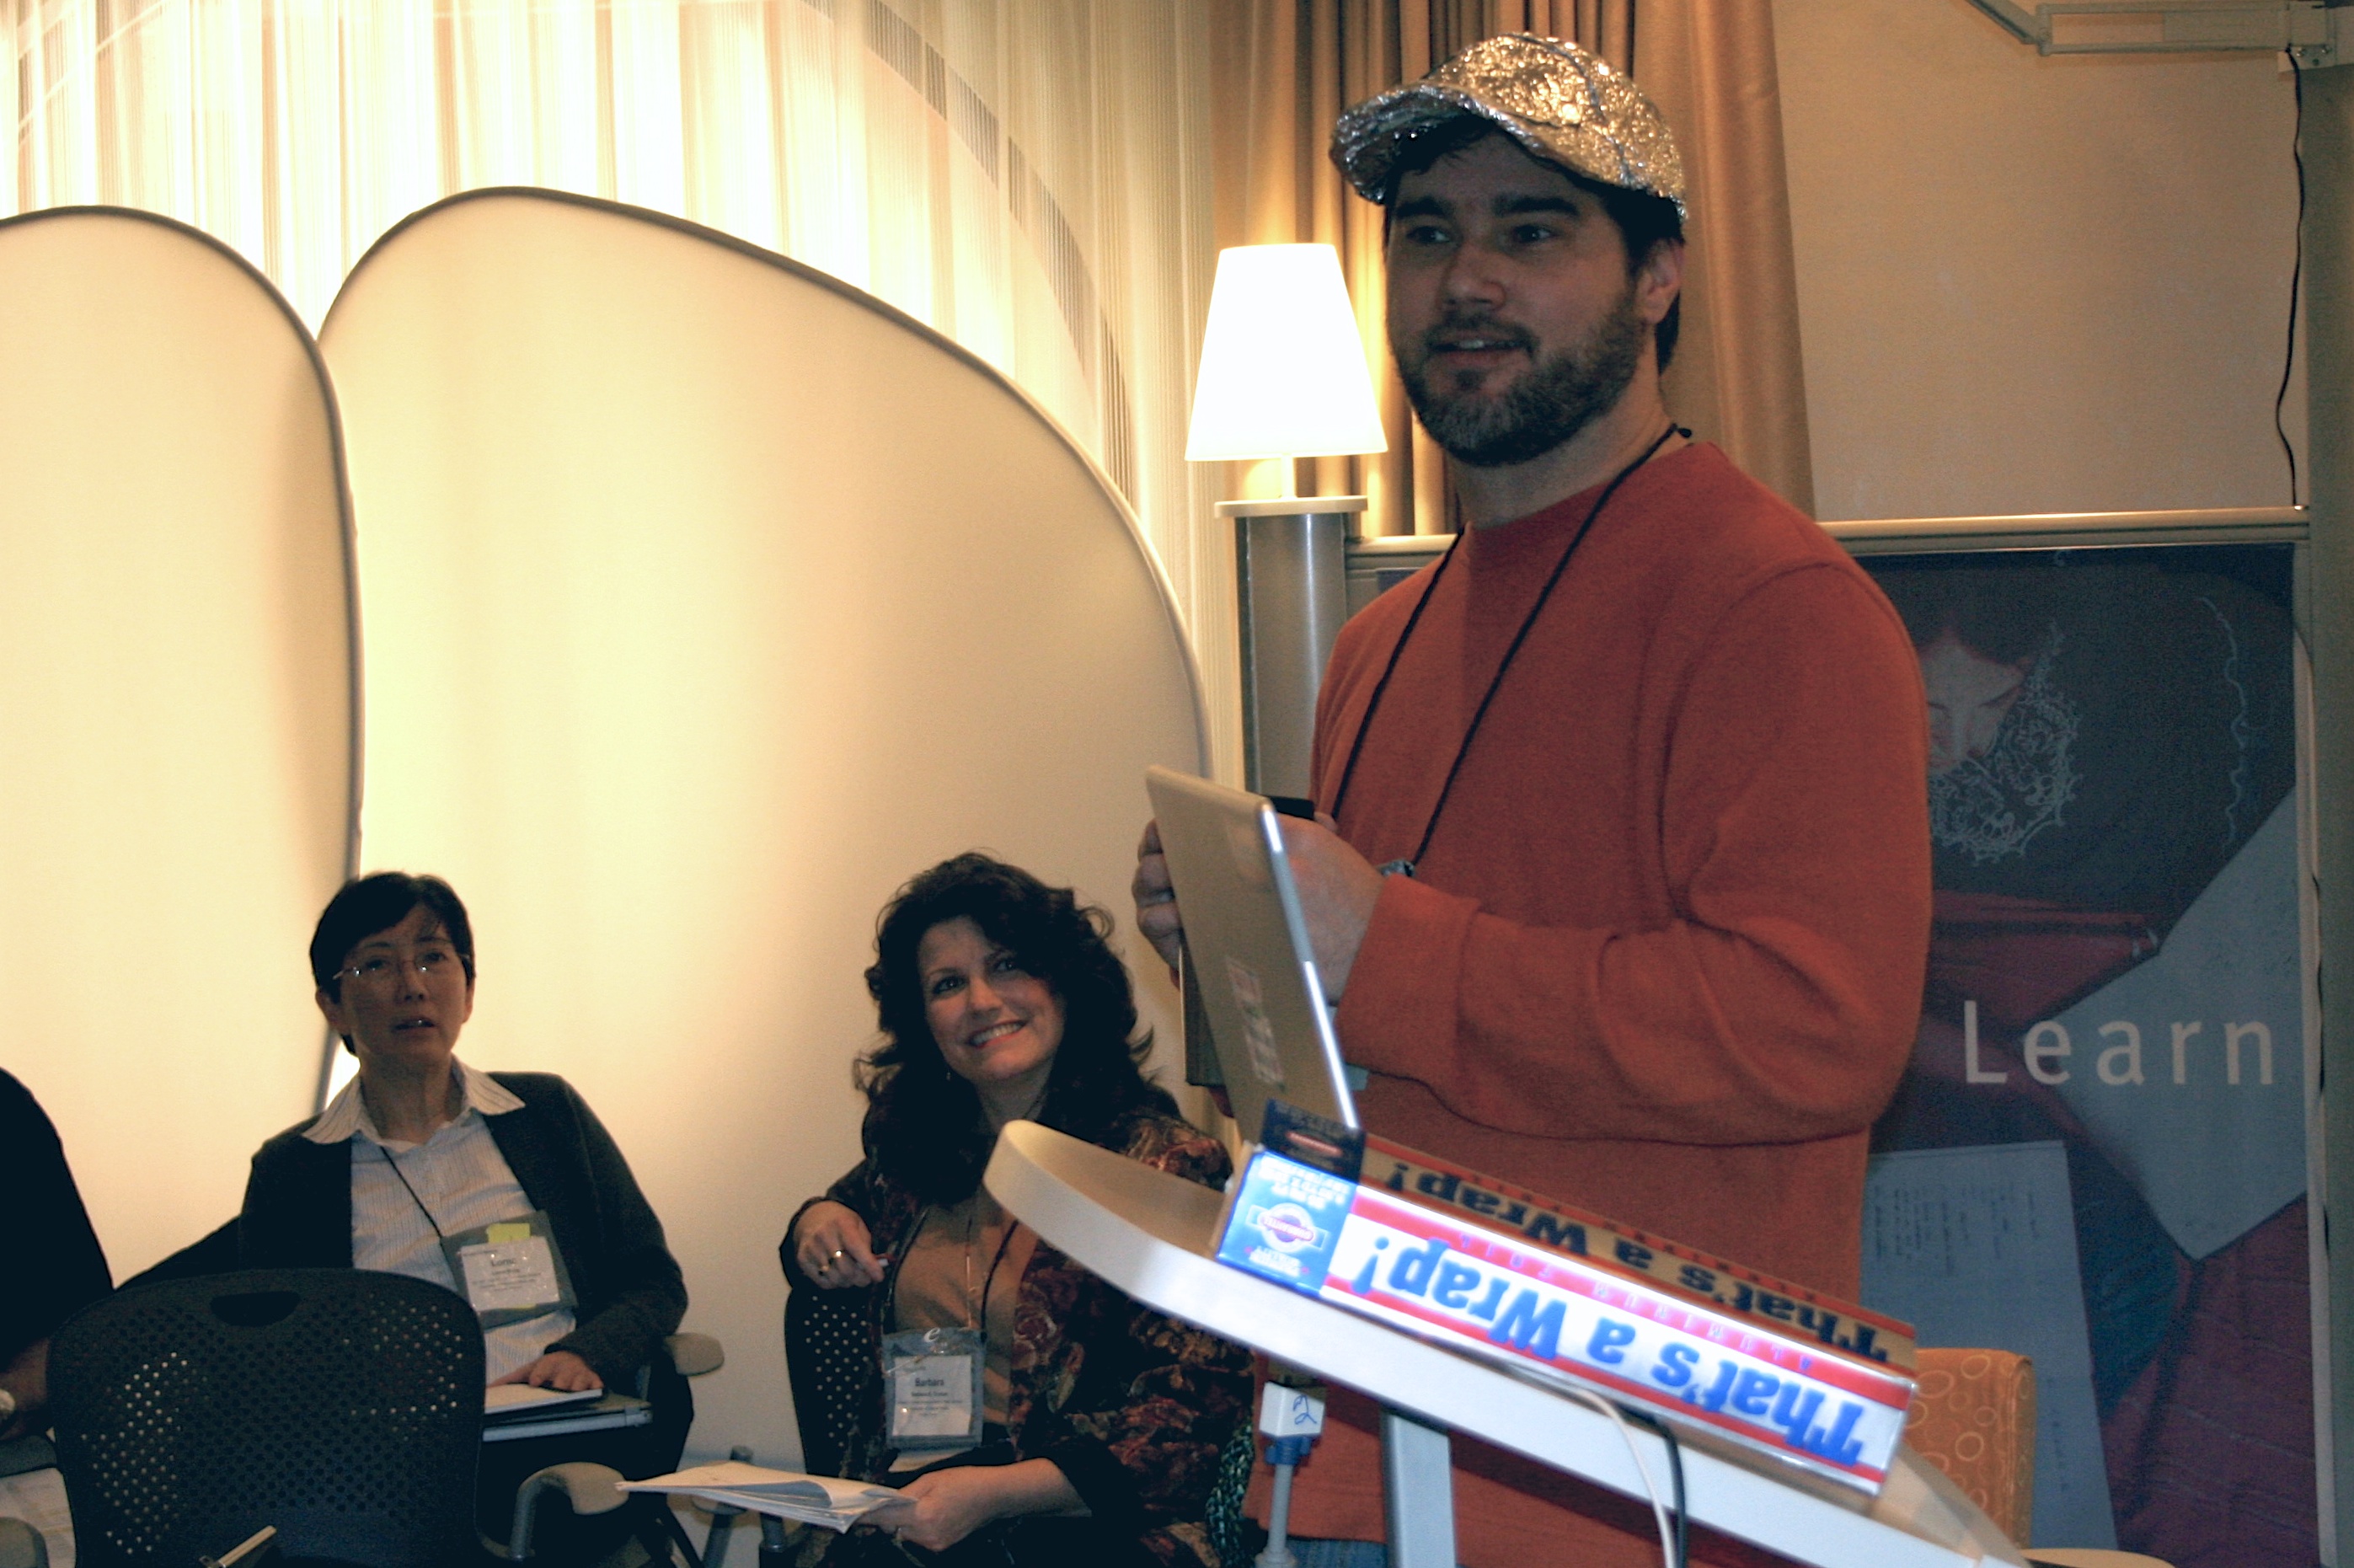
music, technology, communication, fun, event, eli06, electronic device, public relations